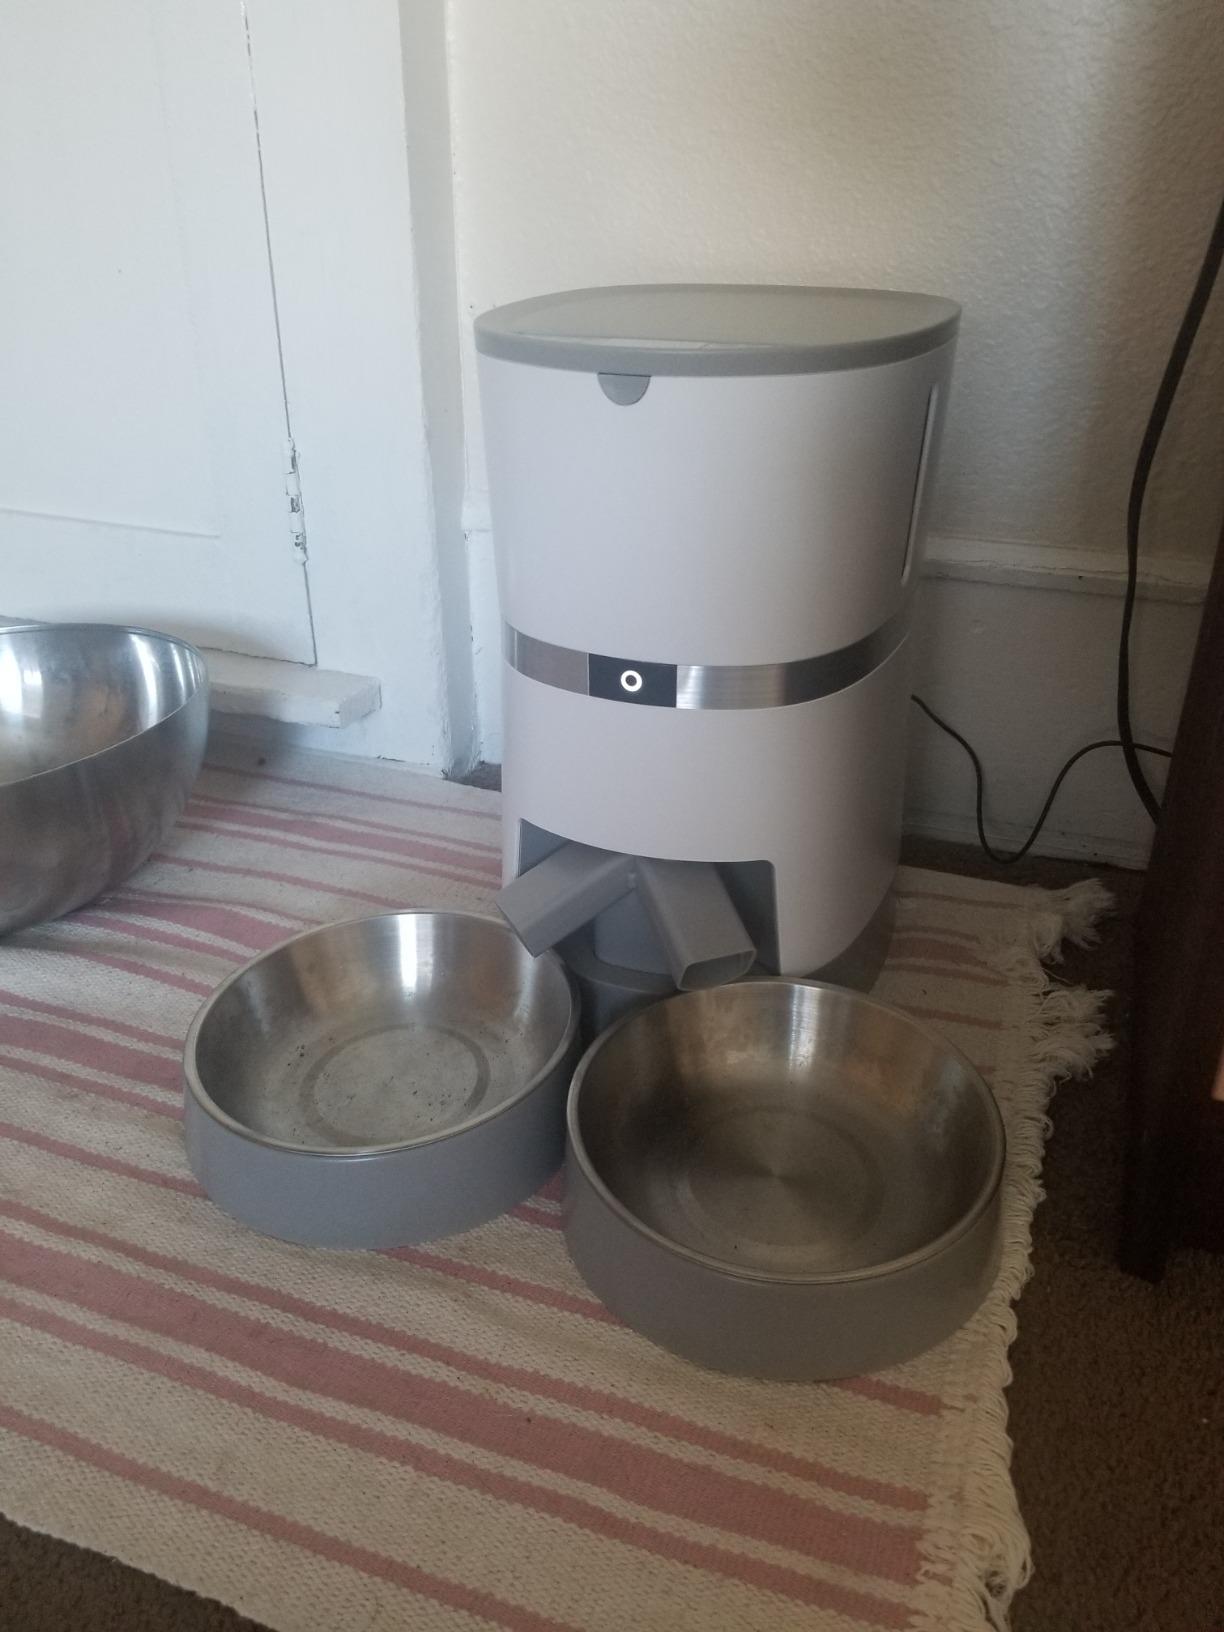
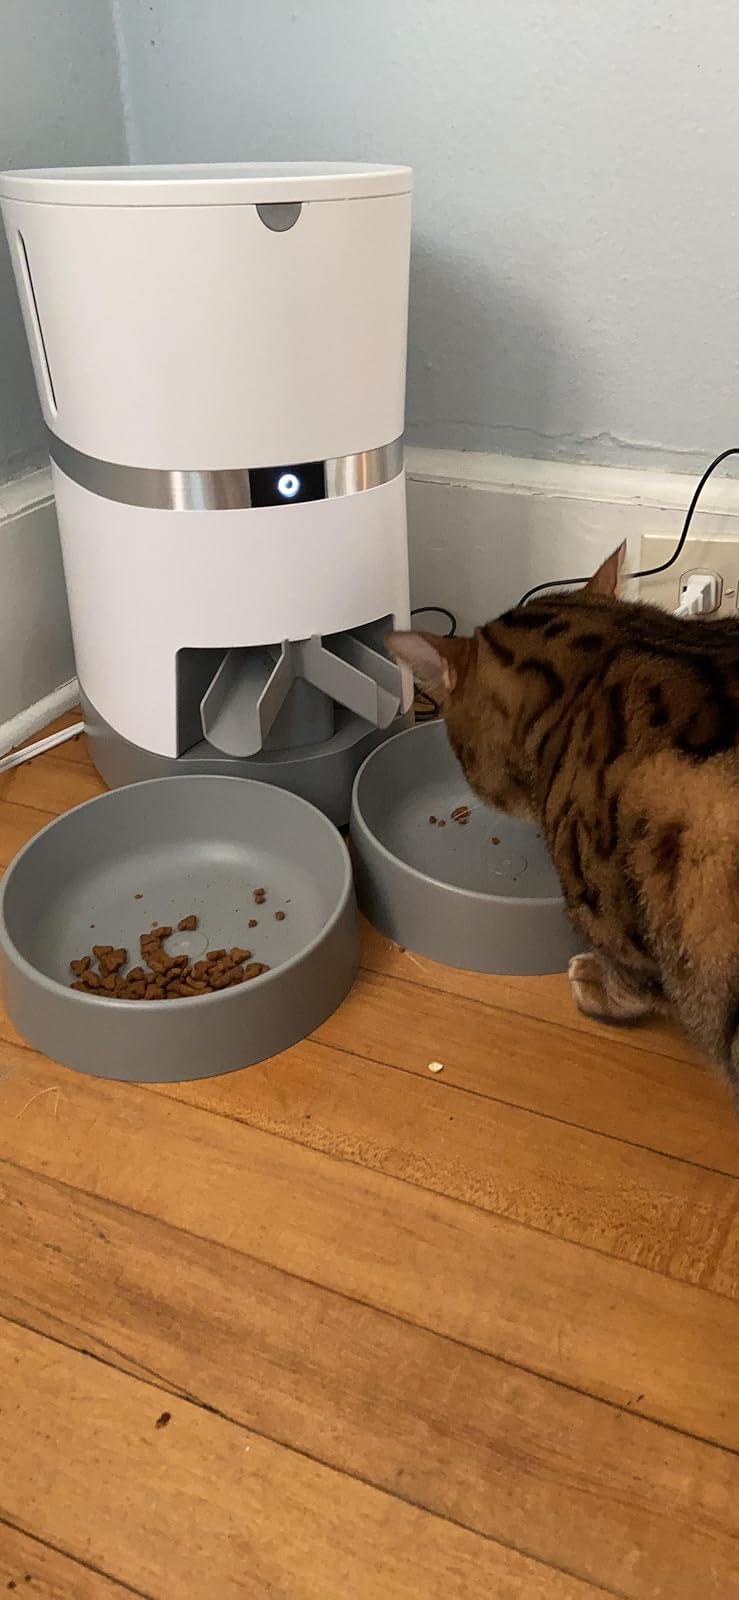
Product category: items_feeder
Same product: yes